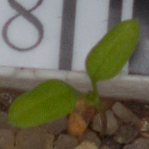
Label: common_chickweed